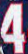
Number: 4